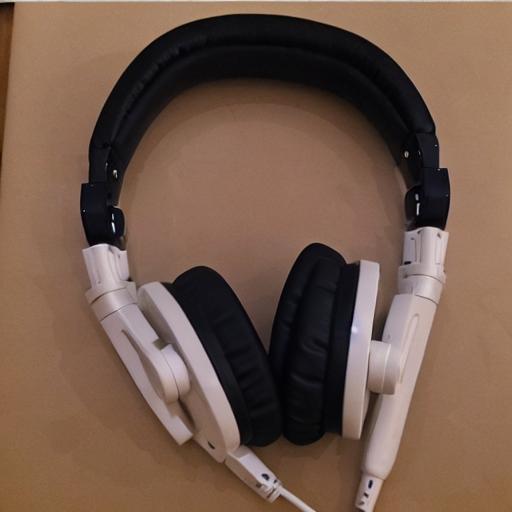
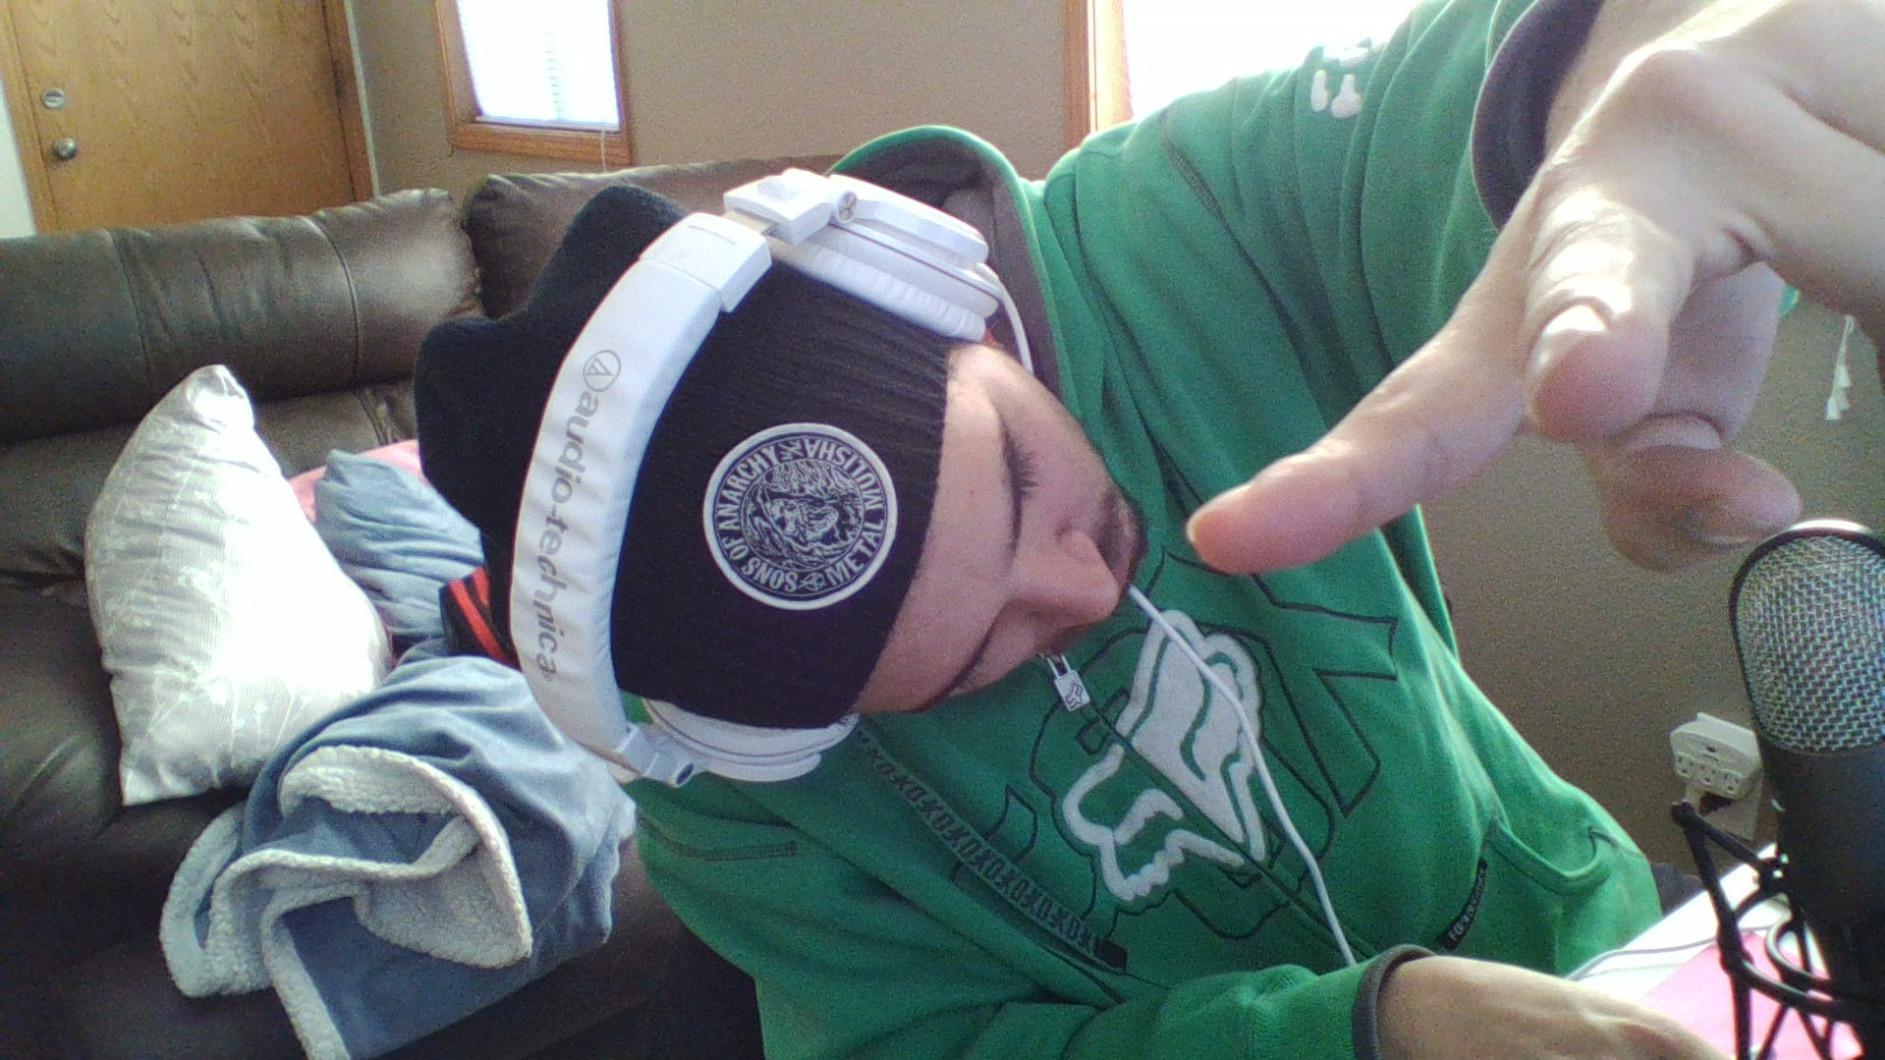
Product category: headphones
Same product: no